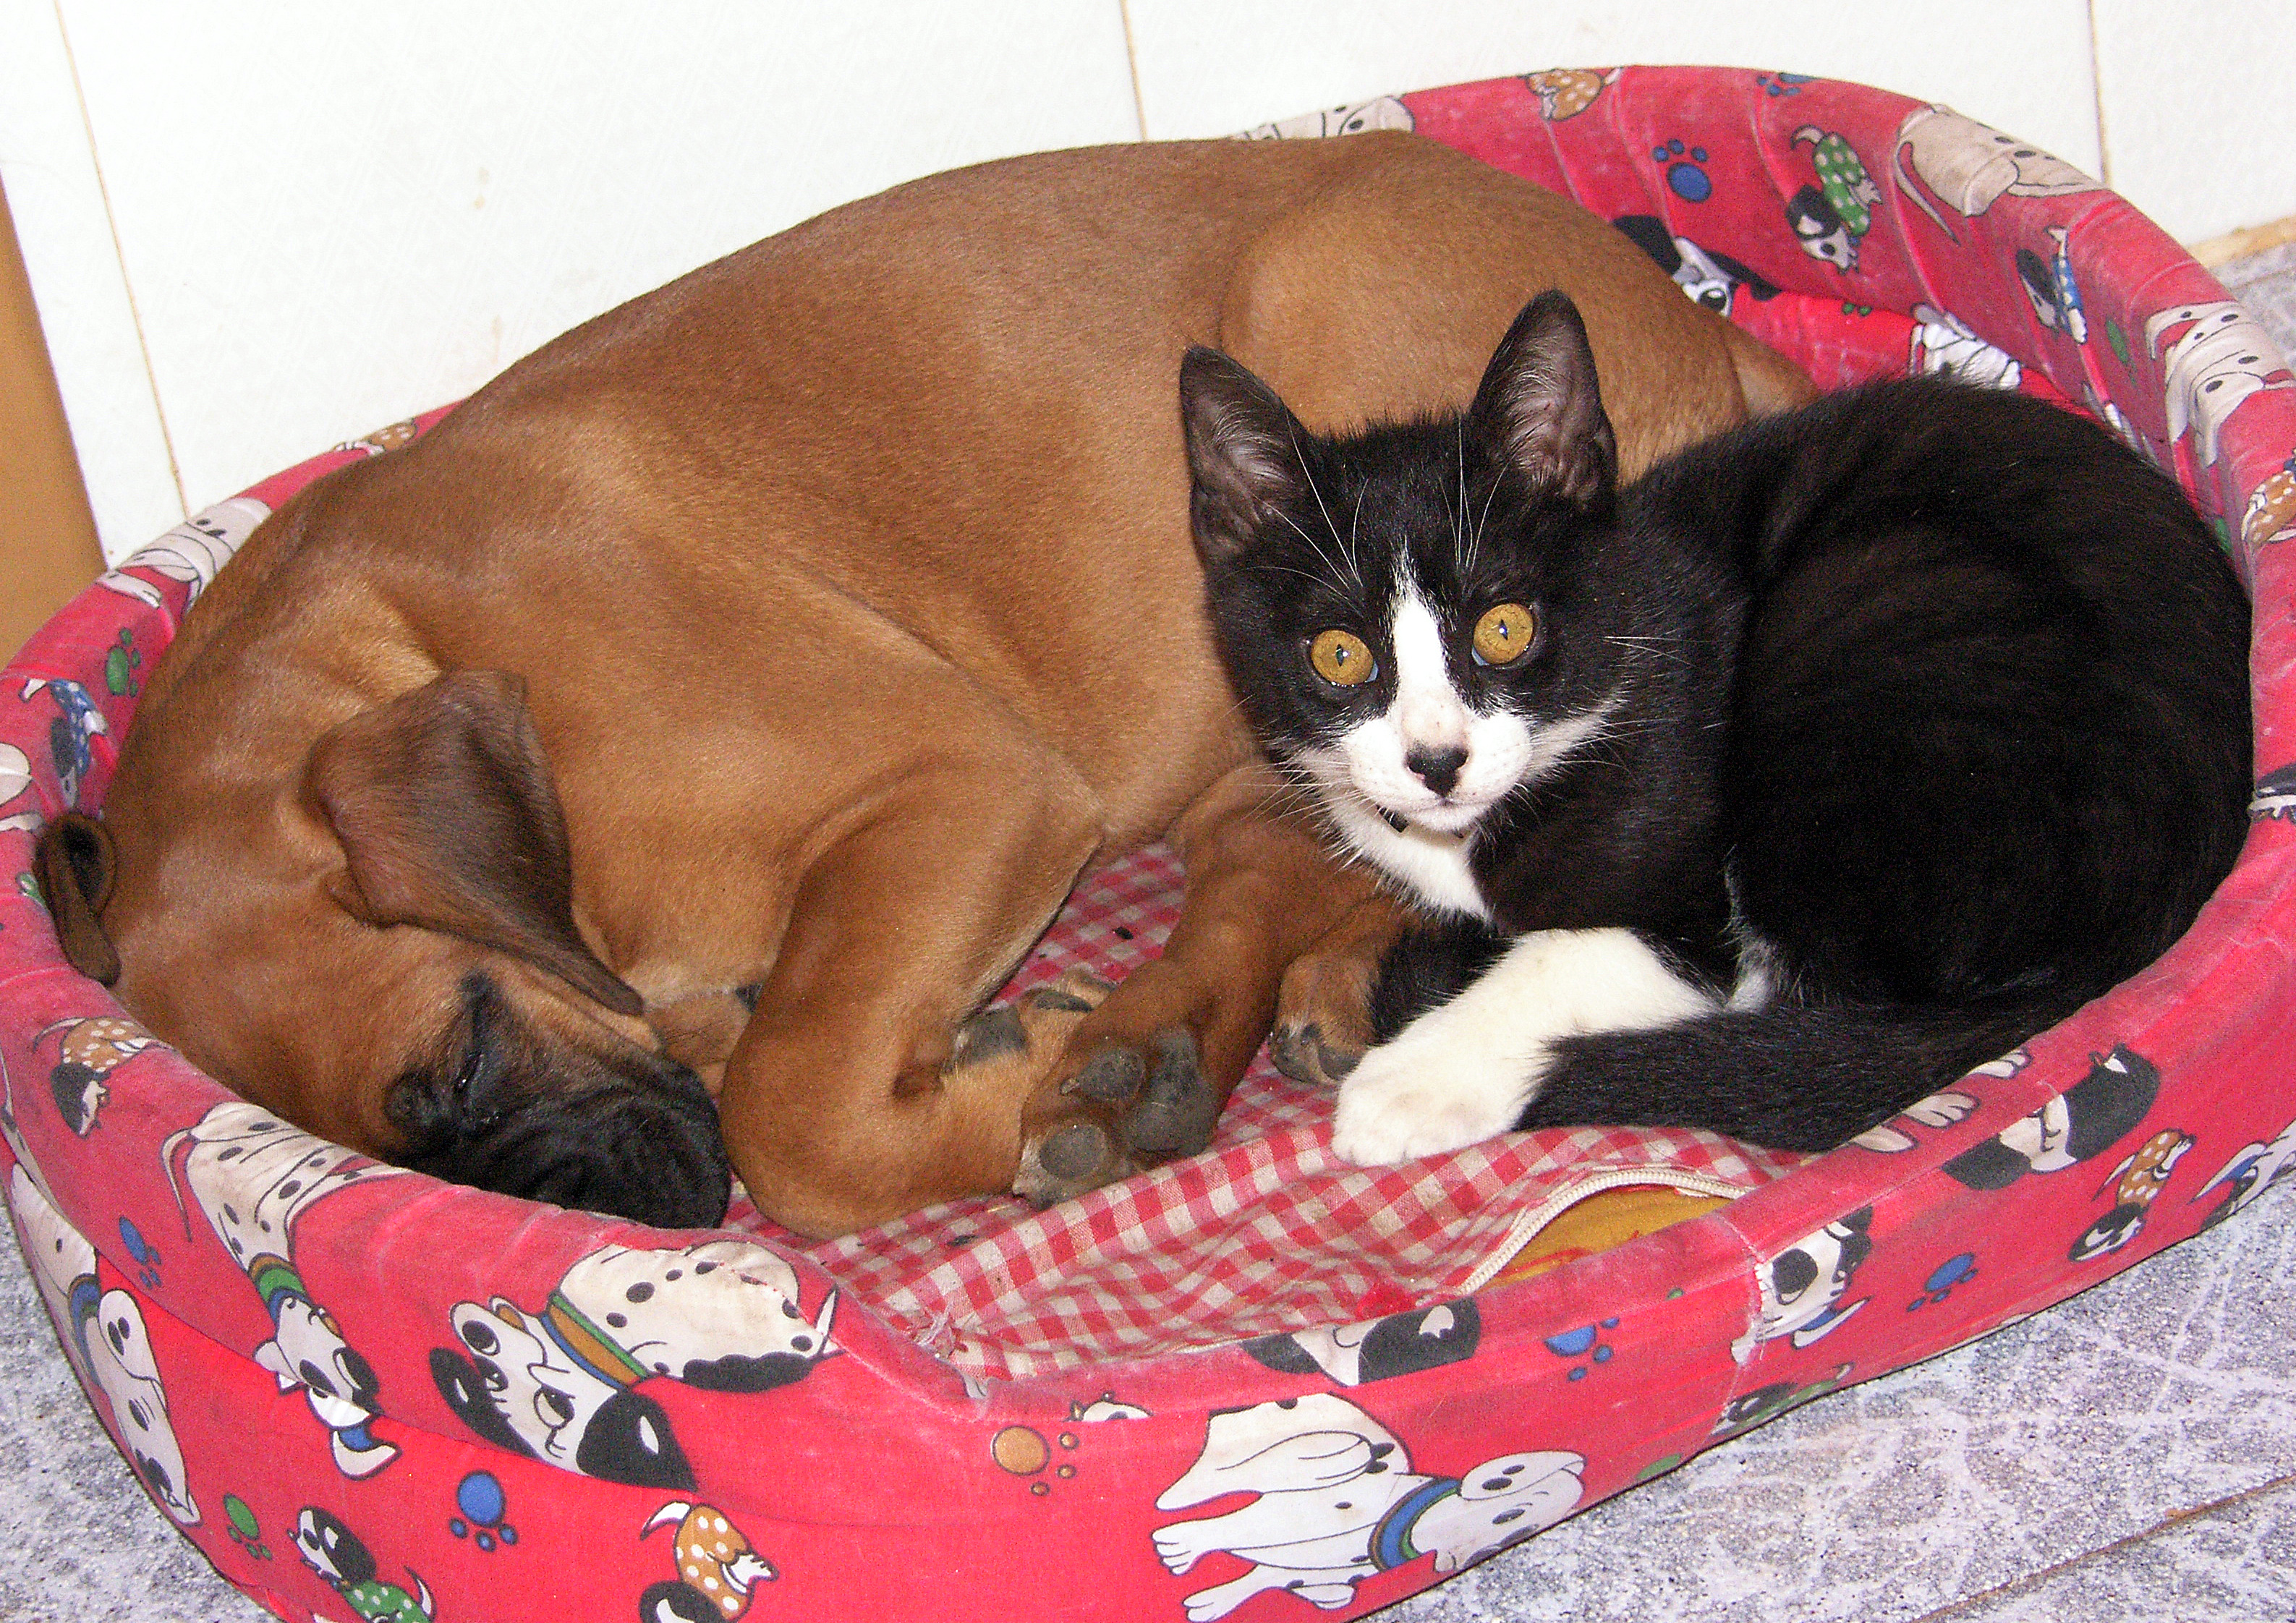
dog, cat, mammal, animals, vertebrate, ggl1, animales, dog like mammal, dog breed group